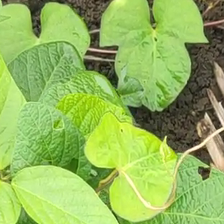
Weed species: Obscure_morning _glory(Ipomoea obscura)